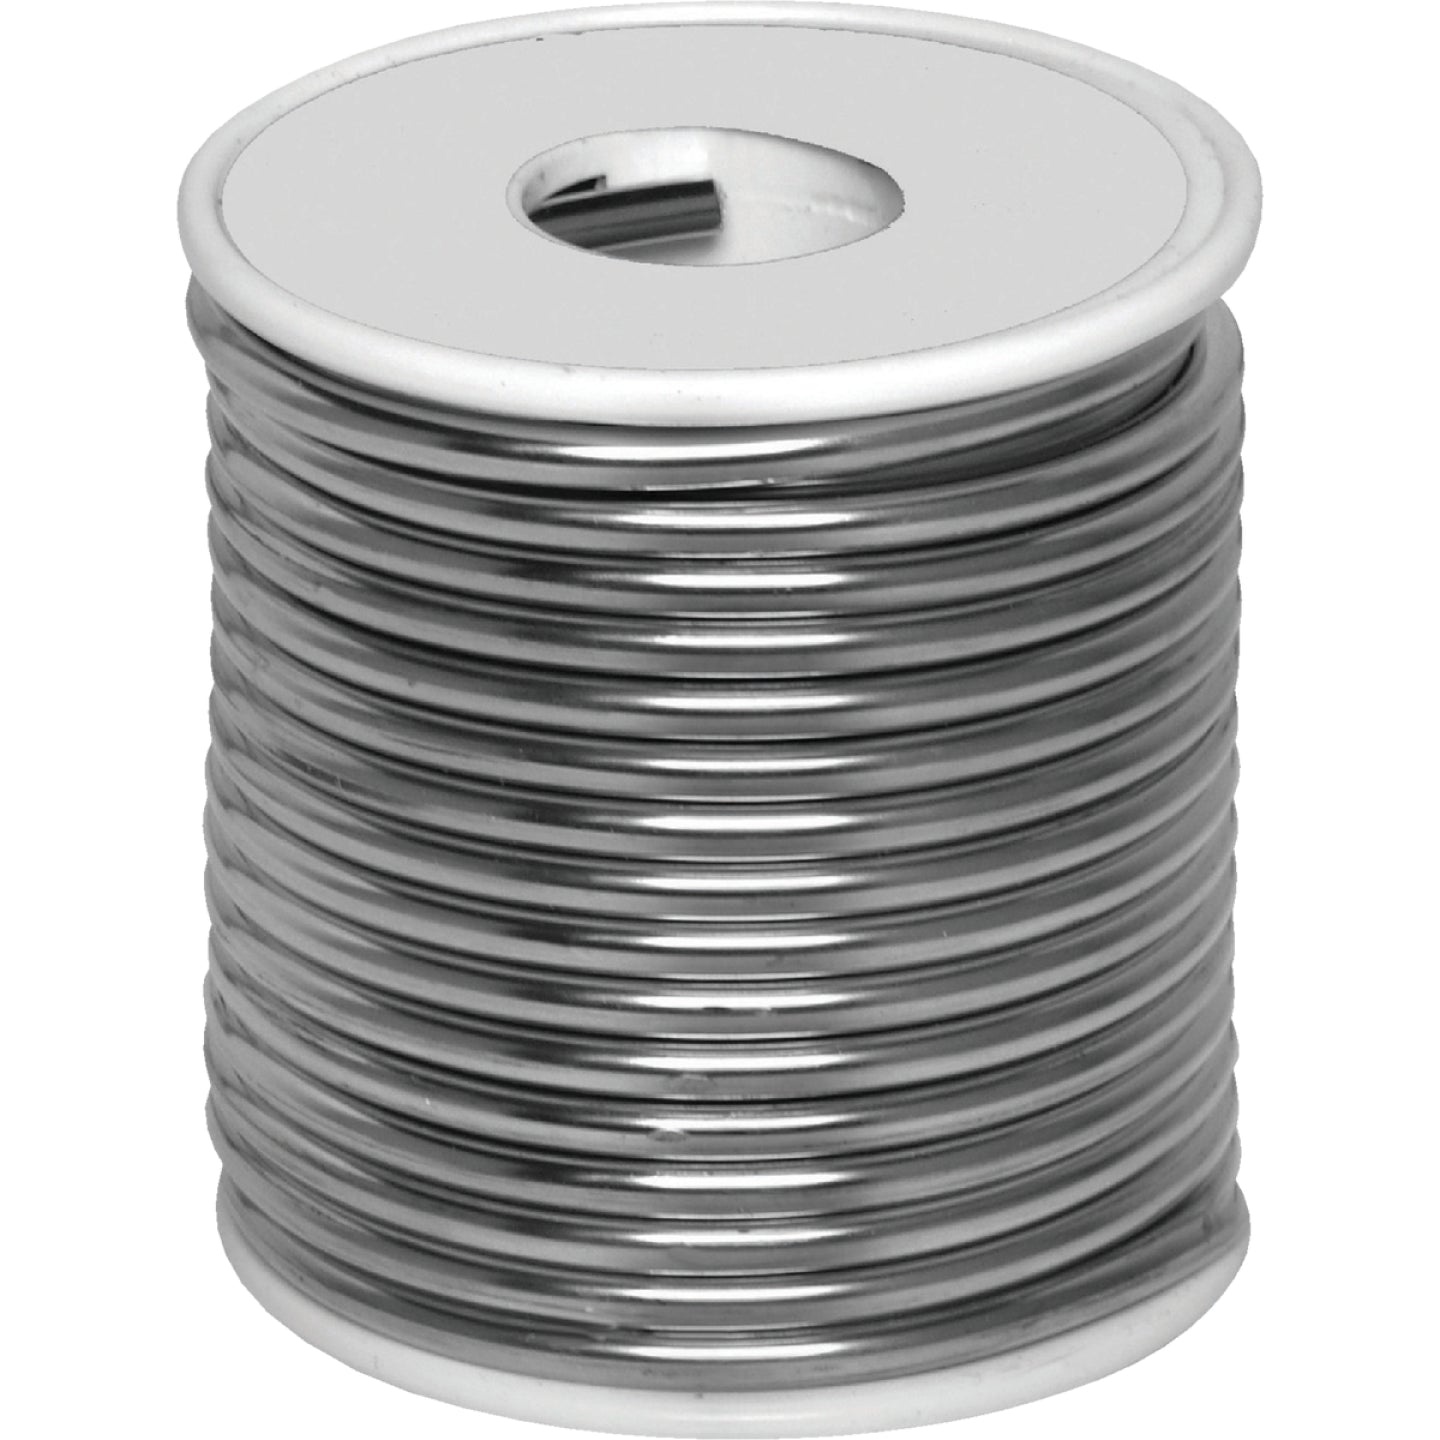
Do it Best 1 lb Solid 95% Tin, 5% Antimony Solder
Lead-free solder. 95% tin, 5% antimony.
Brand: Do it Best
Category: Hardware > Building Consumables > Solder & Flux > Lead-Free Solder